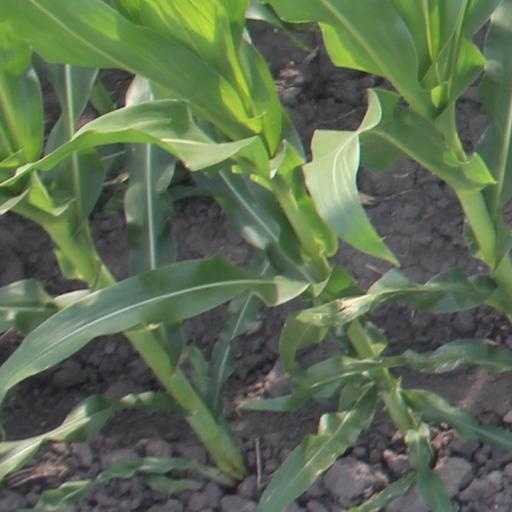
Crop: maize; corn